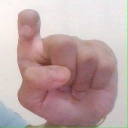
अक्षर: इ